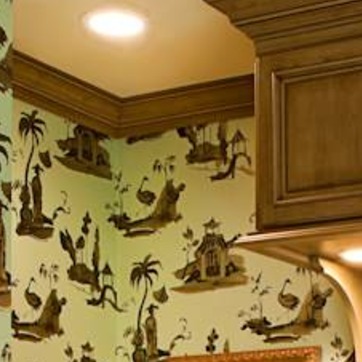
Material: wallpaper